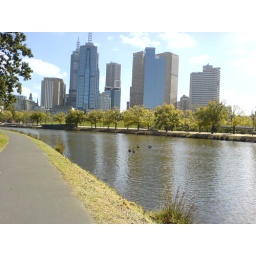
Five black swans were swimming in the Yarra River as I took a walk, my last hours in Melbourne